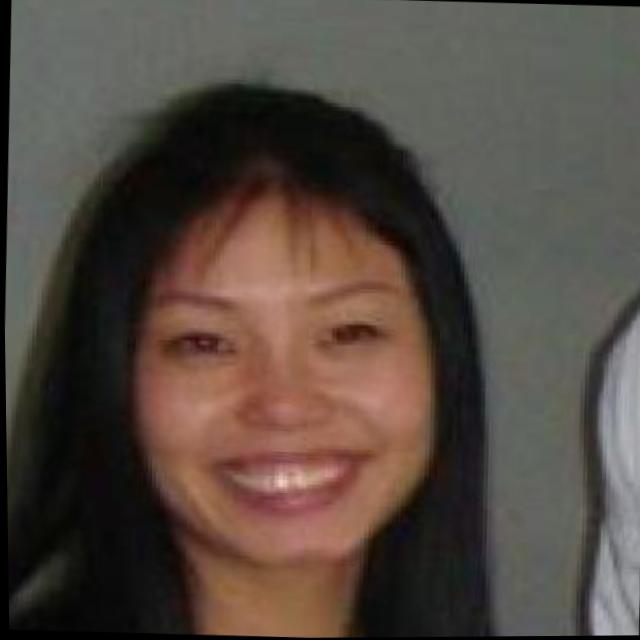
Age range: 21-44